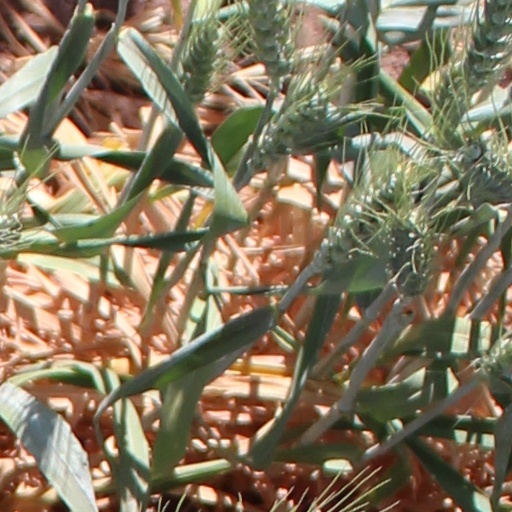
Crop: wheat